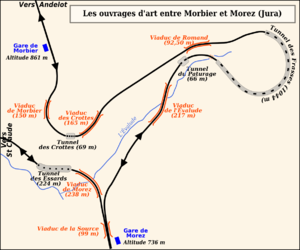
La ligne d'Andelot-en-Montagne à La Cluse est une ligne de chemin de fer à voie unique du Jura français. Elle reliait l'axe de Dijon à Vallorbe à partir de la gare d'Andelot à la gare de La Cluse sur la ligne de Bourg-en-Bresse à Bellegarde, sur l'axe direct de Paris à Genève. Située à cheval sur les régions Franche-Comté et Auvergne-Rhône-Alpes, le trafic TER est organisé par chacune des deux régions. La ligne est surnommée « ligne des hirondelles » sur la partie franc-comtoise.
L'expression couramment utilisée viaducs de Morez s'applique principalement aux deux viaducs des sections de lignes ferroviaires de Morbier à Morez et Morez Saint-Claude, dans le département du Jura en Franche-Comté, groupés dans le secteur de Morez et bien visibles depuis la gare ou la ville de Morez.